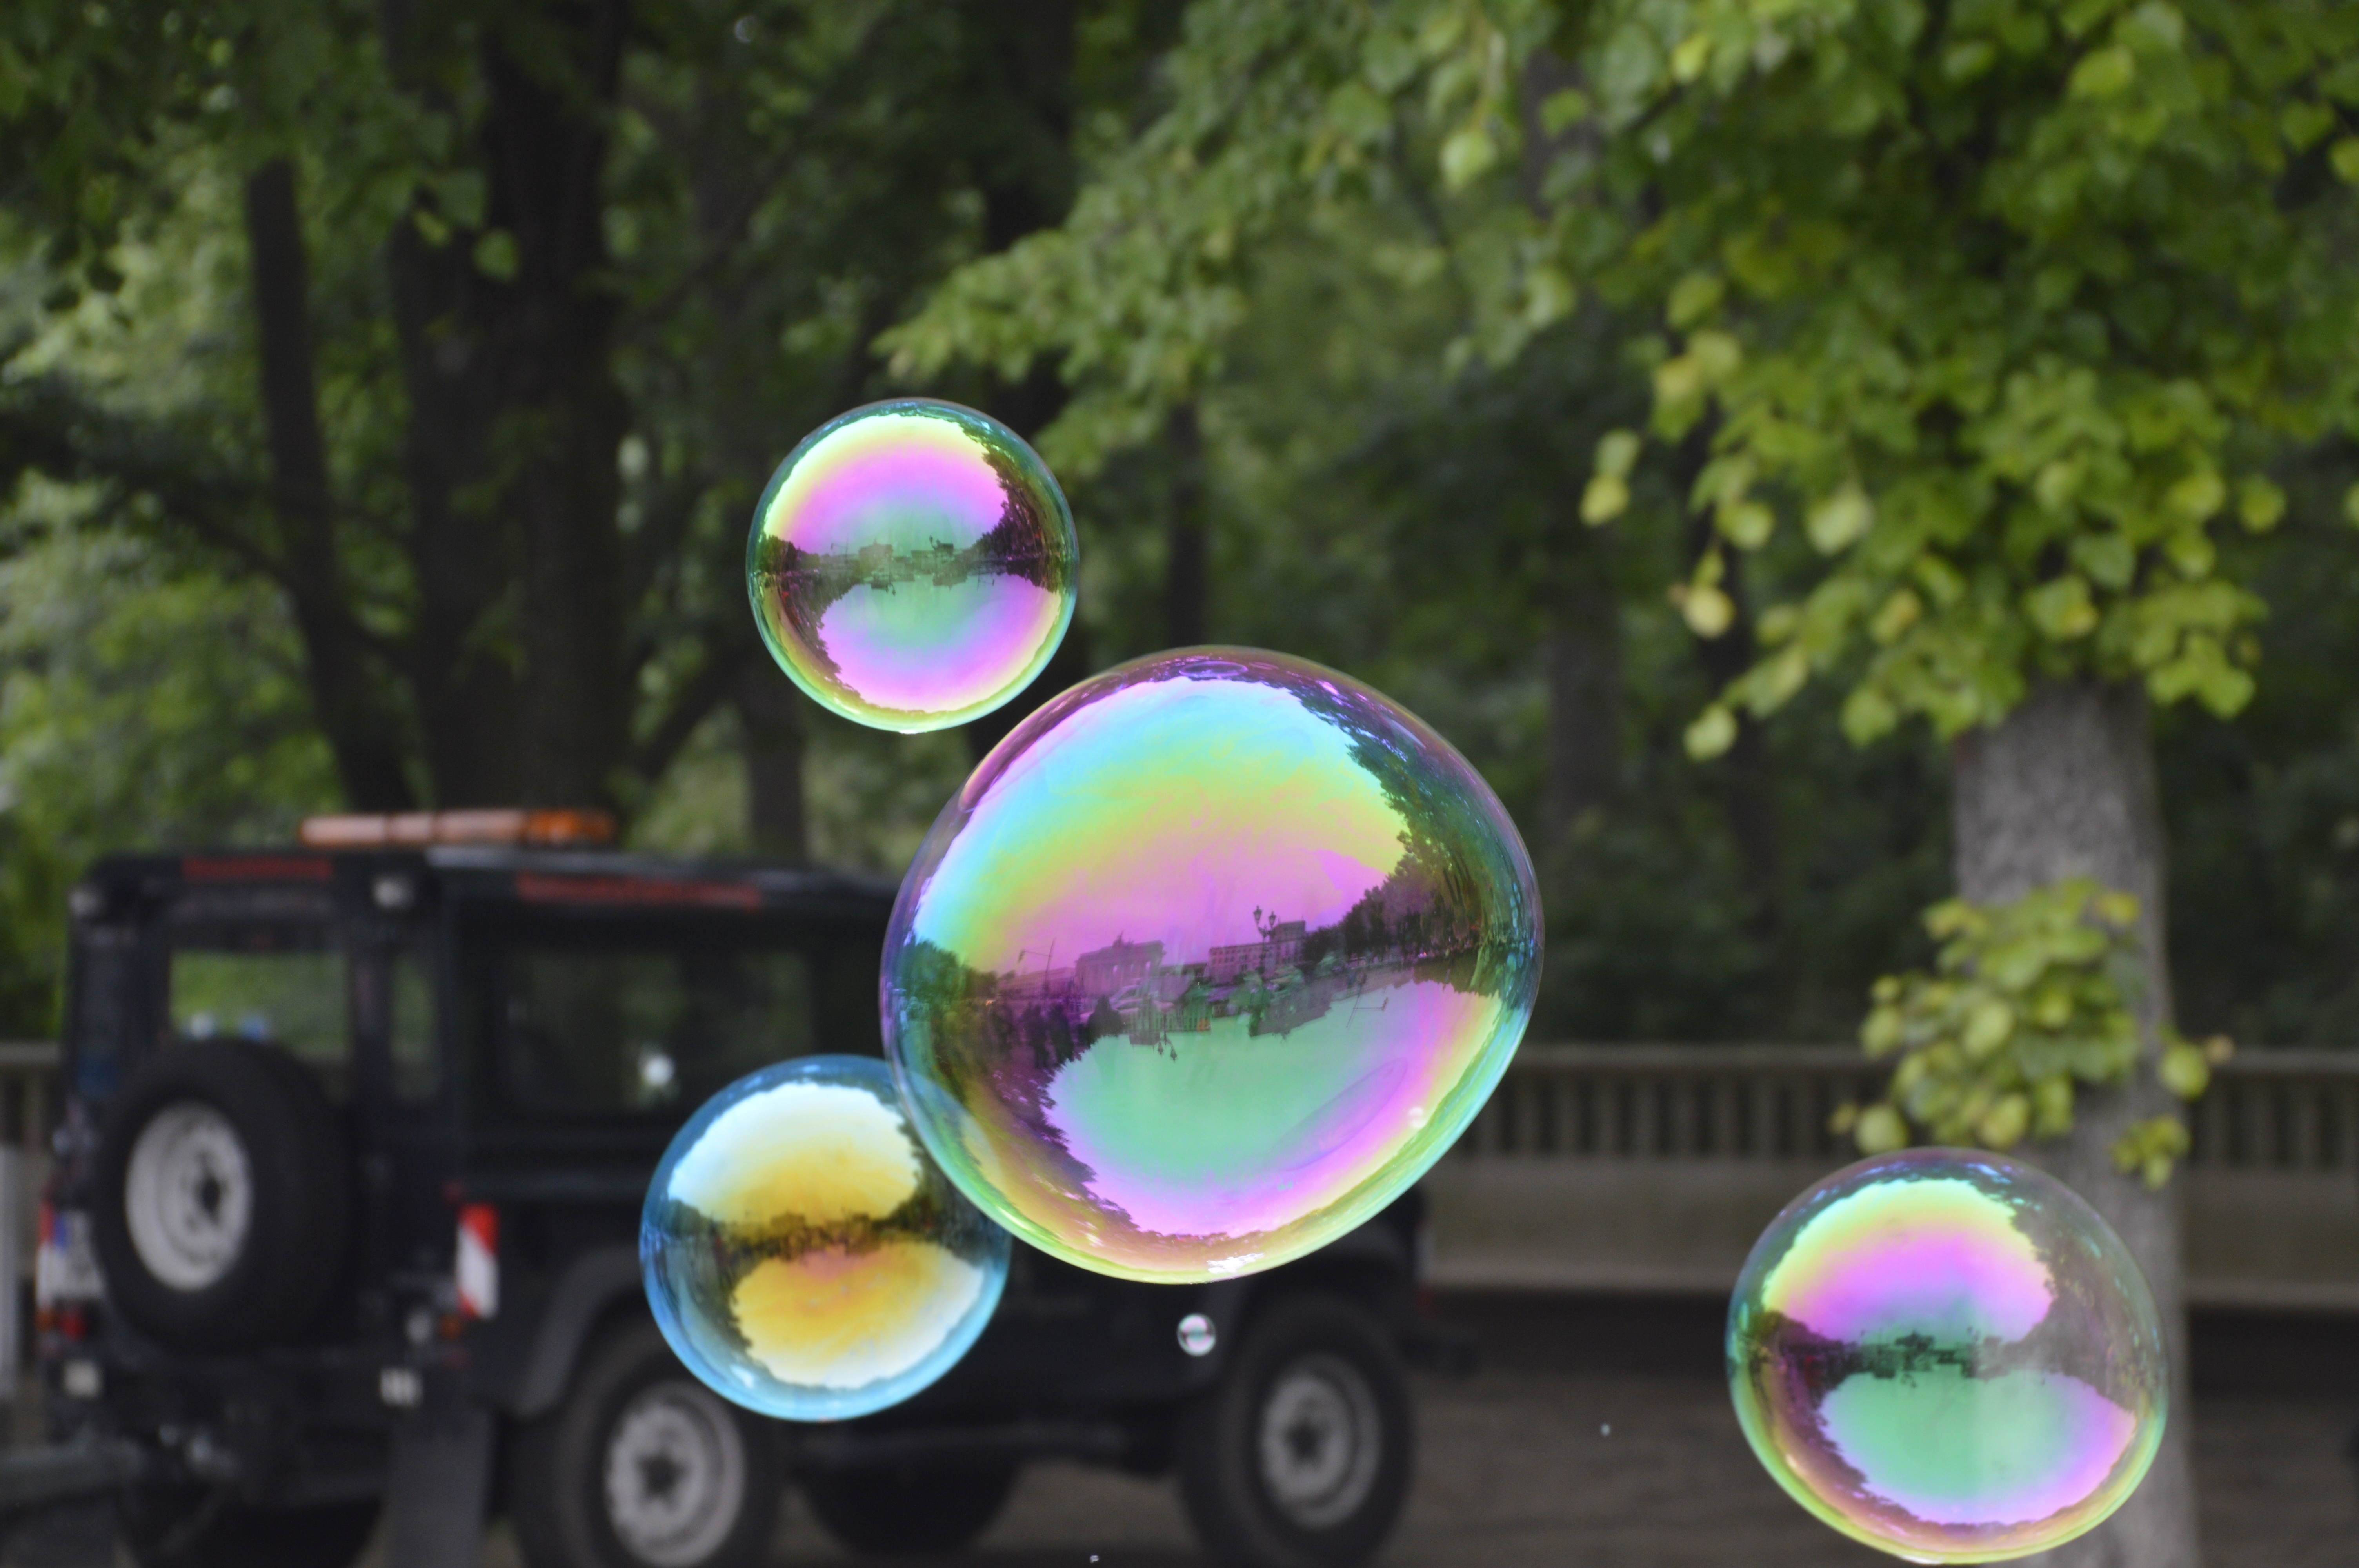
tree, green, color, auto, colorful, lighting, toy, germany, berlin, soap bubble, mirroring, brandenburg gate